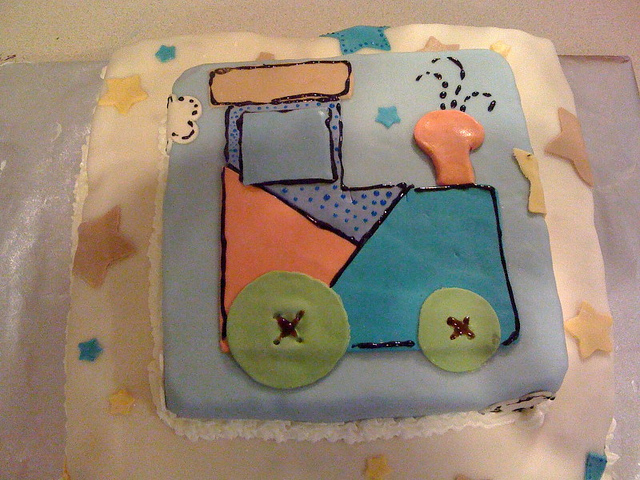
A cake designed like a child's train engine.

This cake is for a baby and has a train and stars on it.

A cake is decorated with a train on it.